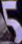
Number: 5